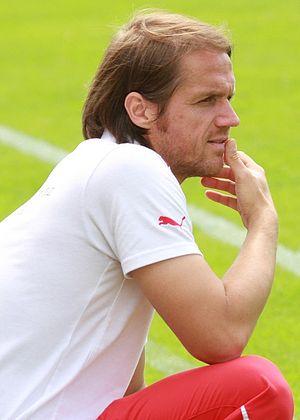
Thomas Schneider, né le 24 novembre 1972 à Rheinhausen, est un footballeur allemand qui évoluait au poste de défenseur devenu entraîneur. Il est actuellement entraîneur assistant de l'équipe d'Allemagne.